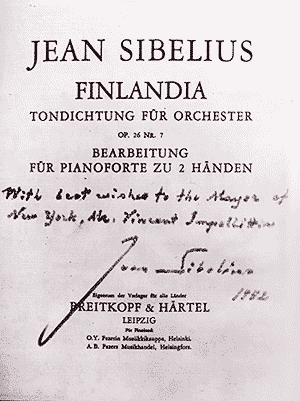
Jean Sibelius / Liv og virke / Mere behagelige tider
Finlandia (første udgave).
Johan Julius Christian Sibelius var en finsk komponist og violinist. Han er Finlands nationalkomponist og er en af de mest anerkendte internationale komponister fra tiden omkring 1900, og han hører sammen med Carl Nielsen, Edvard Grieg og Bedřich Smetana til nationalromantiske komponister. Sibelius blev født i Finland, da landet var under russisk herredømme. Hans musik har spillet en vigtig rolle i dannelsen af en national finsk identitet. Finlands store musikkonservatorium, Sibelius-akademiet, et af de største i Europa, blev i 1939 opkaldt efter ham.